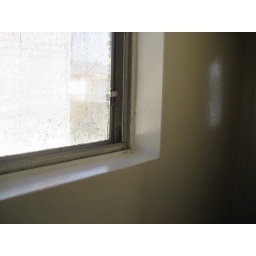
Photo #35....Item #7.  MIldew around window of bathroom unit 12 cleaned and repainted